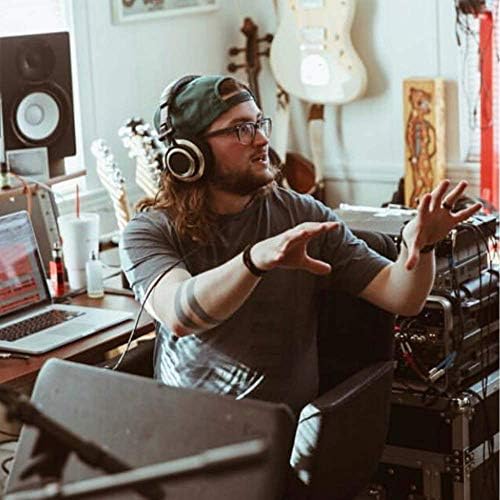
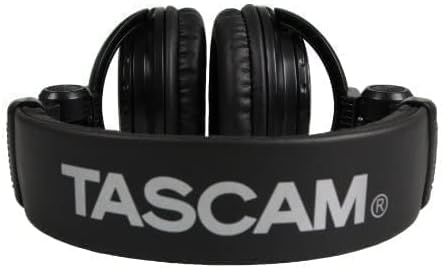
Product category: headphones
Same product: no